Chenyang Zhao

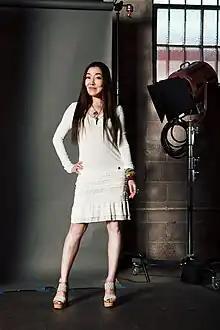
Kimberly Zhao in 2015

"This is a Chinese name; the family name is Zhao."